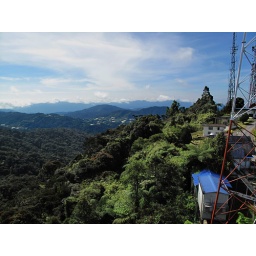
2,032m above sea level.The highest mountain in the Cameron Highlands area.Am about half way up the observation tower here.